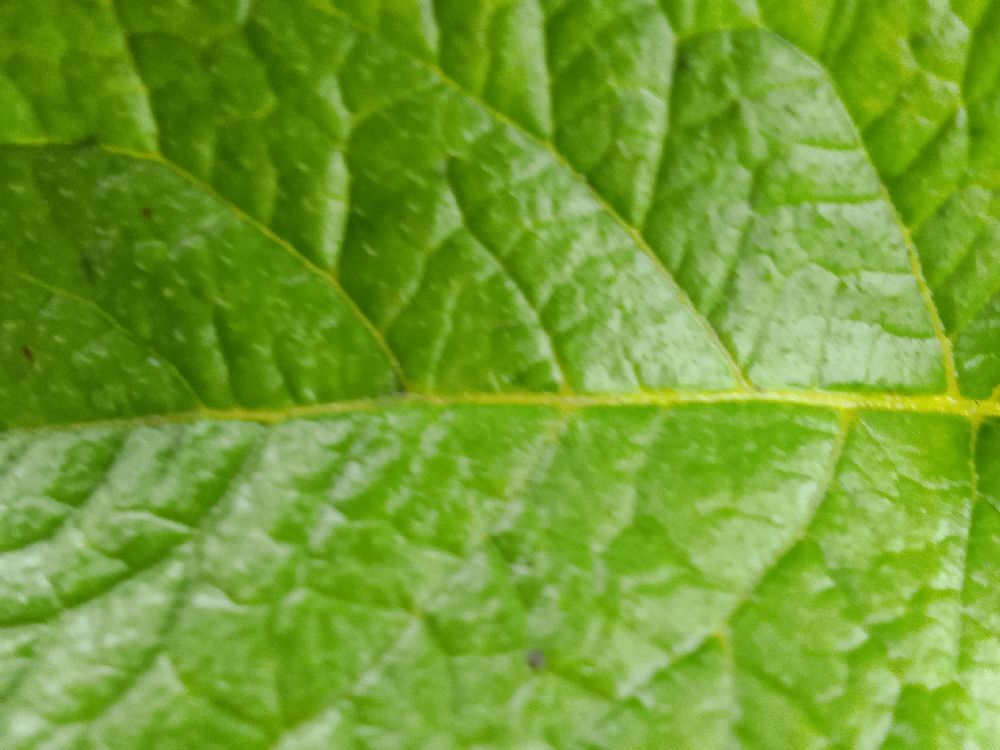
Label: Healthy